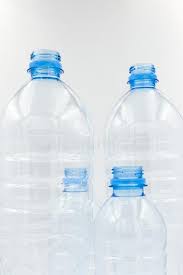
Label: plastic